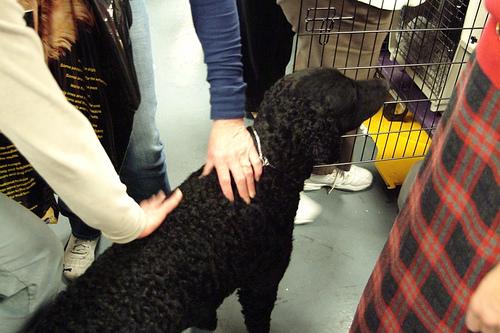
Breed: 202-n000028-curly_coated_retriever